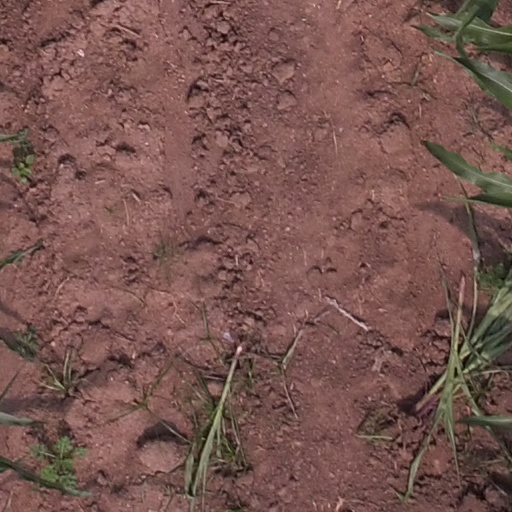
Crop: maize; corn